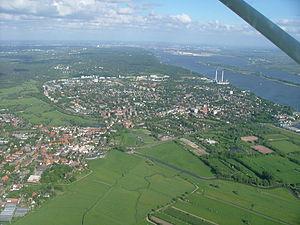
Wedel est une ville de l'arrondissement de Pinneberg, dans le Land de Schleswig-Holstein, Allemagne. Elle est située sur la rive droite de l'Elbe, à environ 20 km au sud d'Elmshorn, et elle est immédiatement limitrophe de l'arrondissement hambourgeois d'Altona.